Centralisation

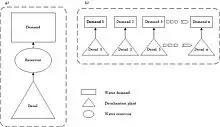
Diagram comparing centralised versus decentralised designs of water sectors

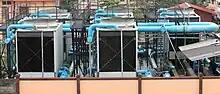
A centralised air conditioning unit

As written in V.I. Lenin’s book, "Imperialism, the Highest Stage of Capitalism", "The remarkably rapid concentration of production in ever-larger enterprises are one of the most characteristic features of capitalism." He researched the development of production and decided to develop the concept of production as a centralised framework, from individual and scattered small workshops into large factories, leading the capitalism to the world. This is guided by the idea that once concentration of production develops into a particular level, it will become a monopoly, like party organisations of Cartel, Syndicate, and Trust.